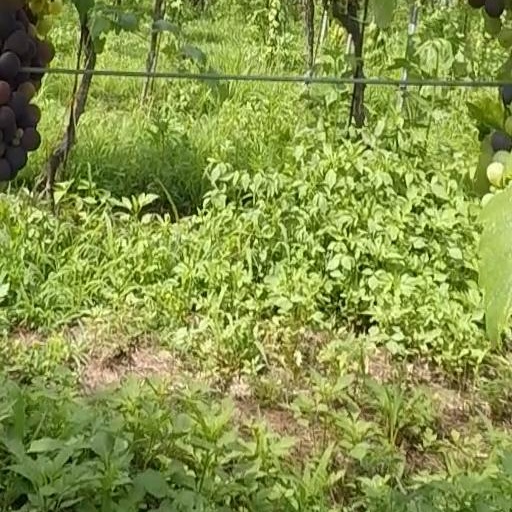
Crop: grape